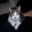
Label: cat